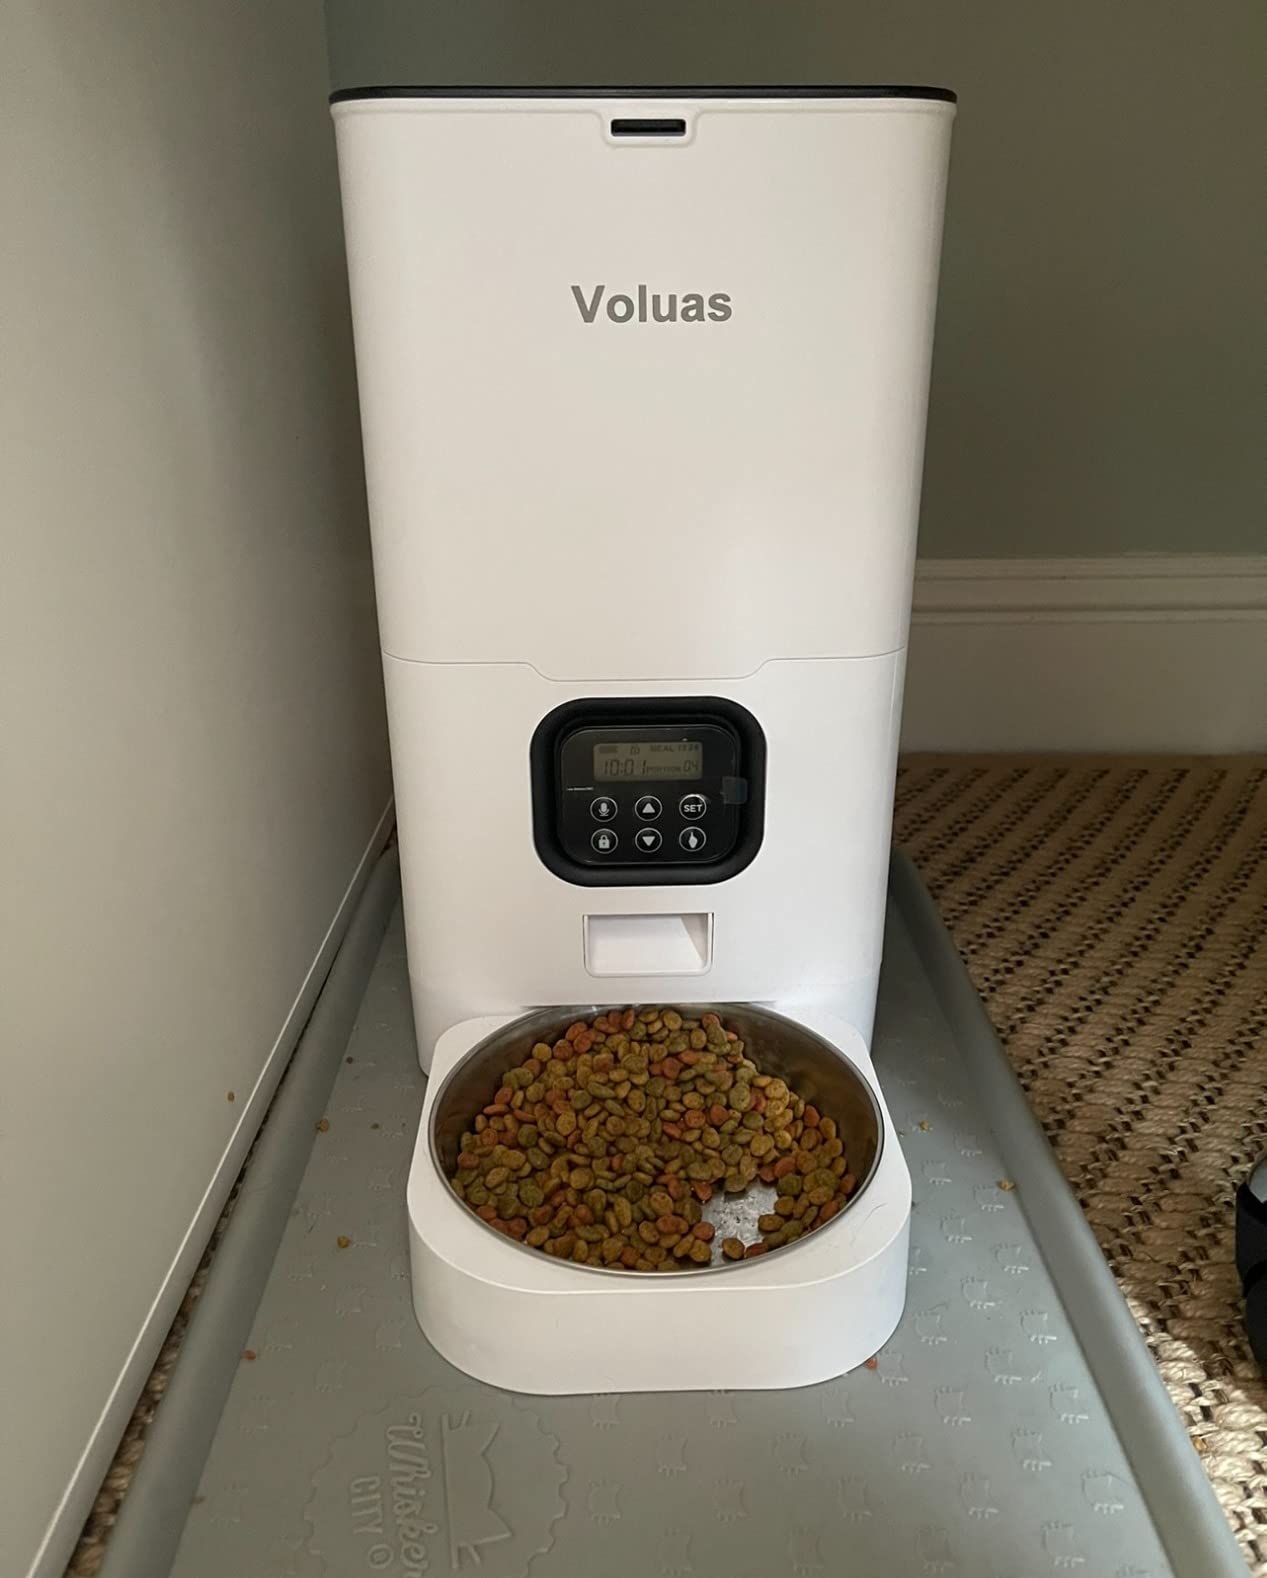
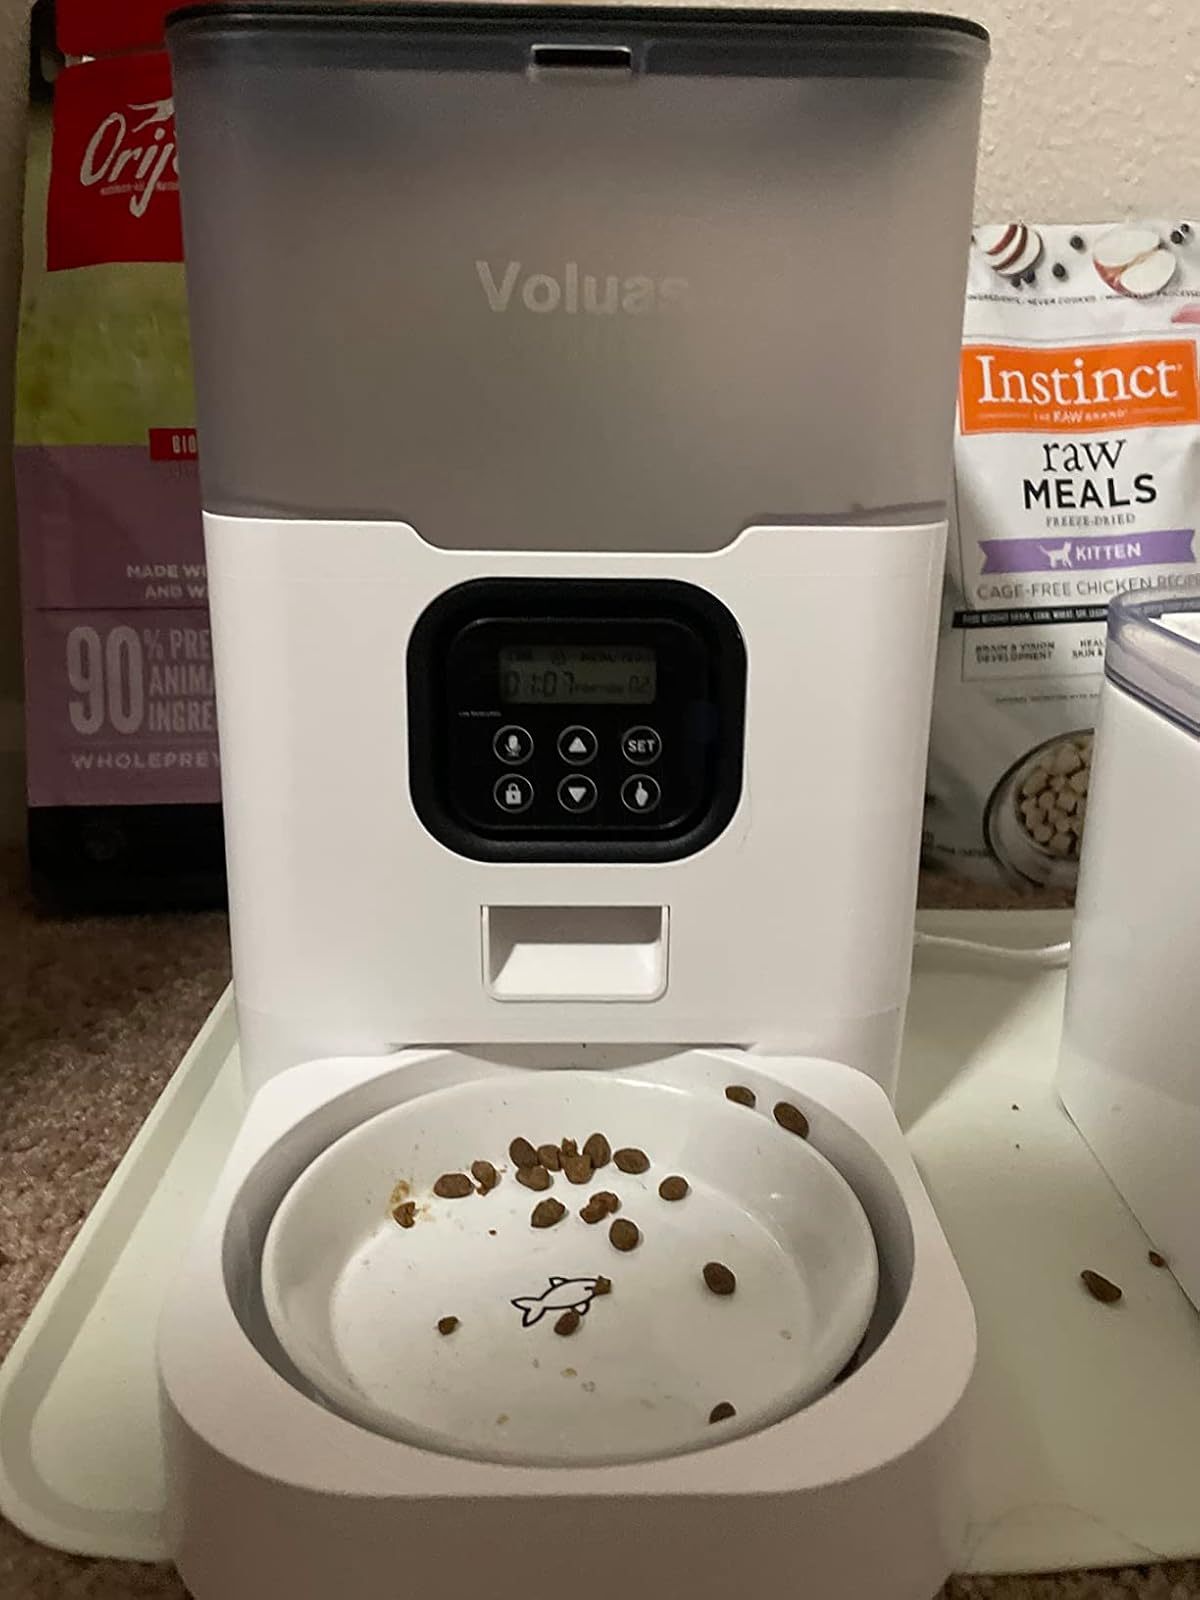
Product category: items_feeder
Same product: no